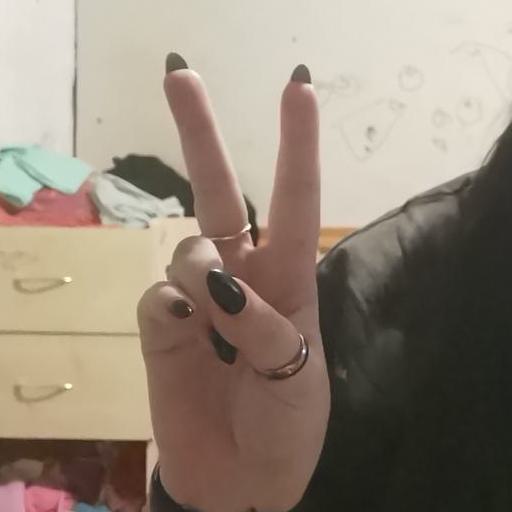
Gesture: peace